List of people who have undergone electroconvulsive therapy

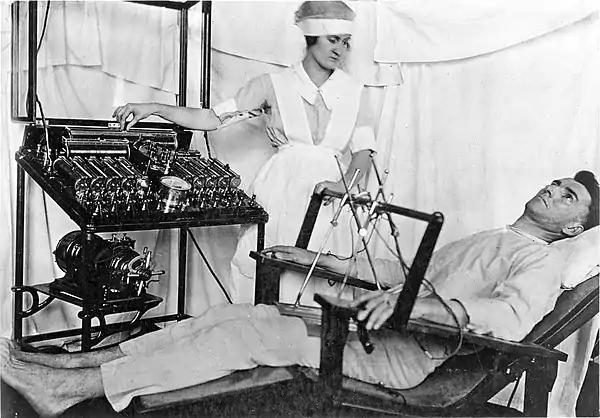
Use of electrical apparatus. Bergonic chair for giving general electric treatment for psychological effect in psycho-neurotic cases (World War I era)

This is a list of people treated with electroconvulsive therapy (ECT).